List of international presidential trips made by Ilham Aliyev

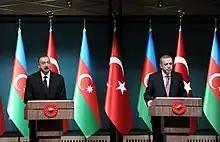
Aliyev with Recep Tayyip Erdoğan in Ankara in January 2015.

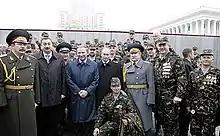
Aliyev (second from the left) with Leonid Kuchma, Vladimir Putin and veterans of the Liberation of Ukraine.

This article consists of the list of international official and work trips made by Ilham Aliyev, the fourth and current President of Azerbaijan, during the terms of his presidency.